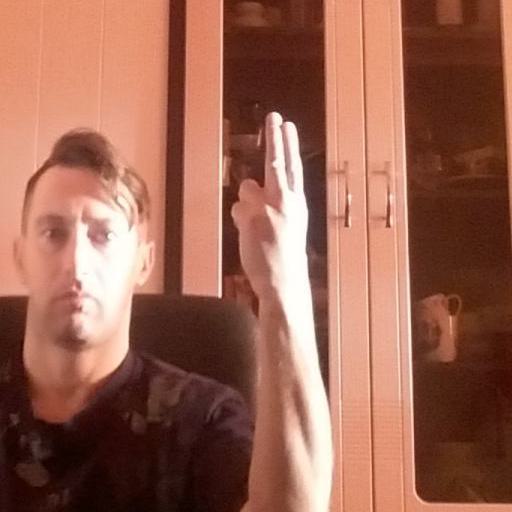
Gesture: two_up_inverted